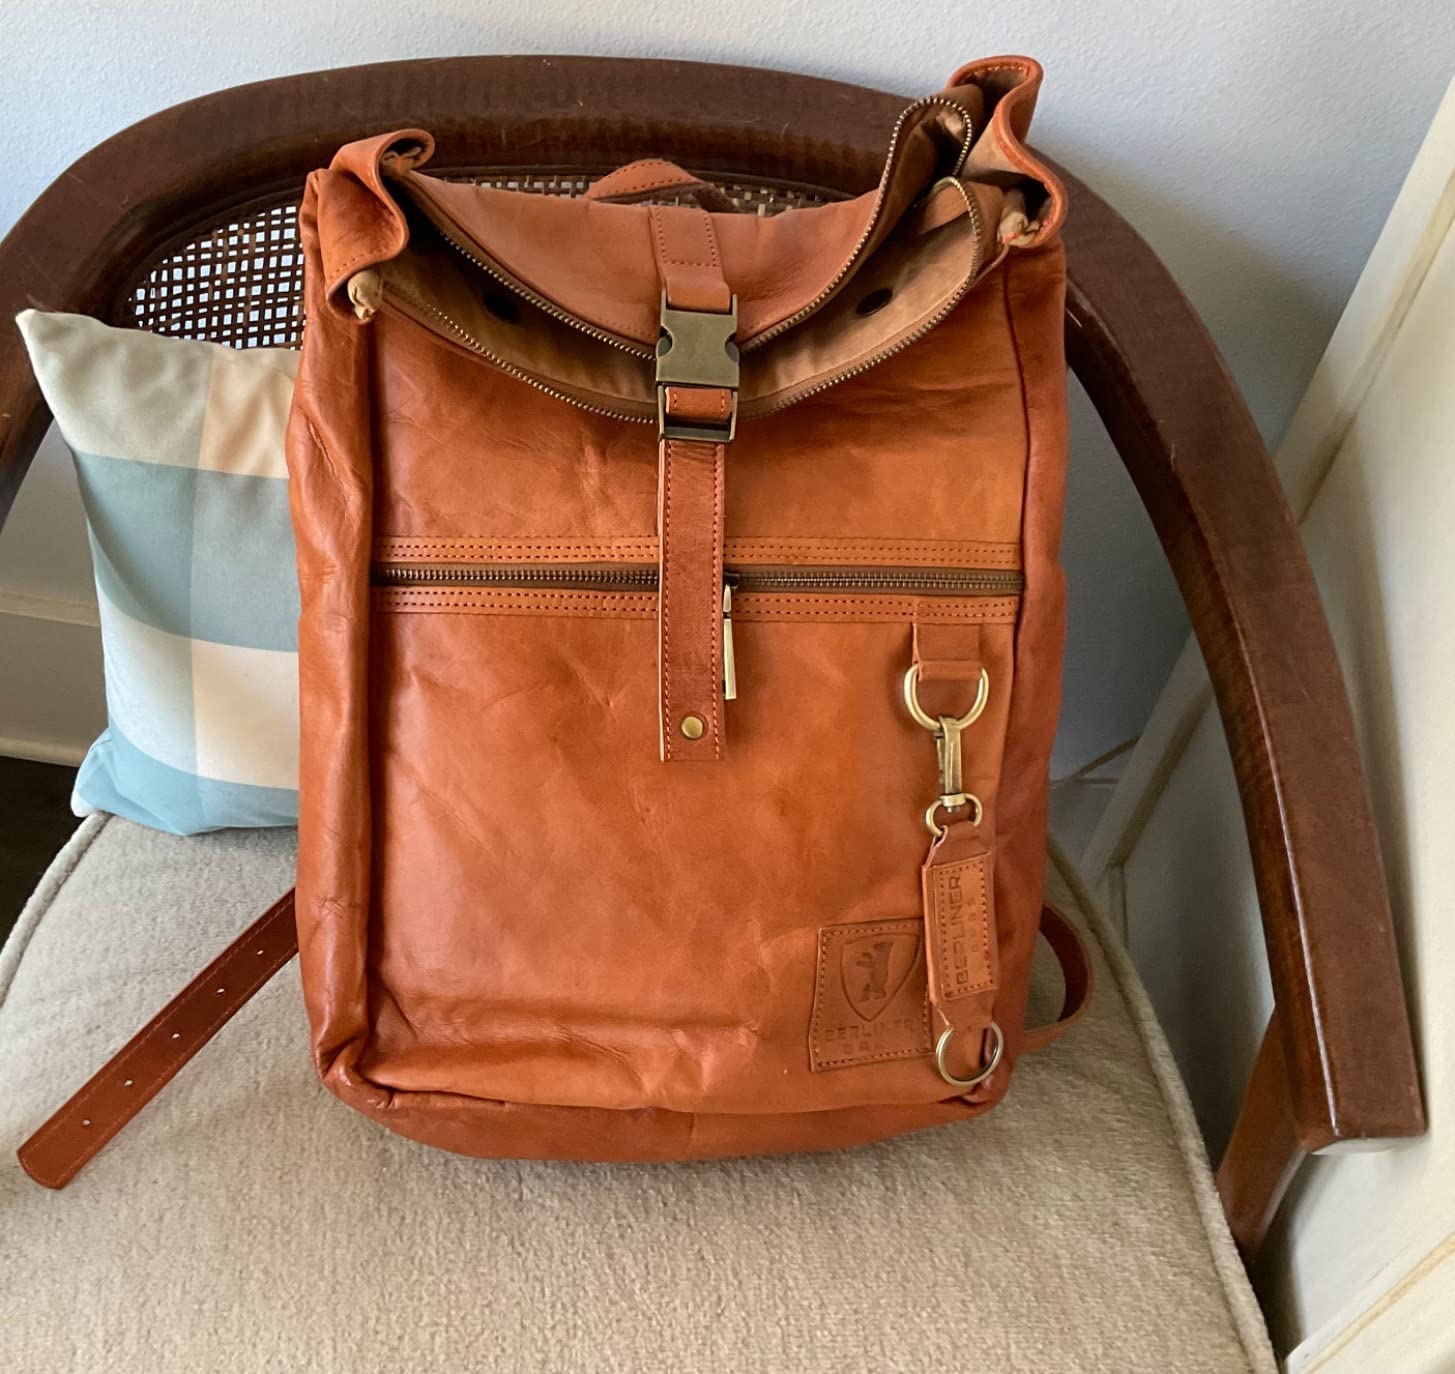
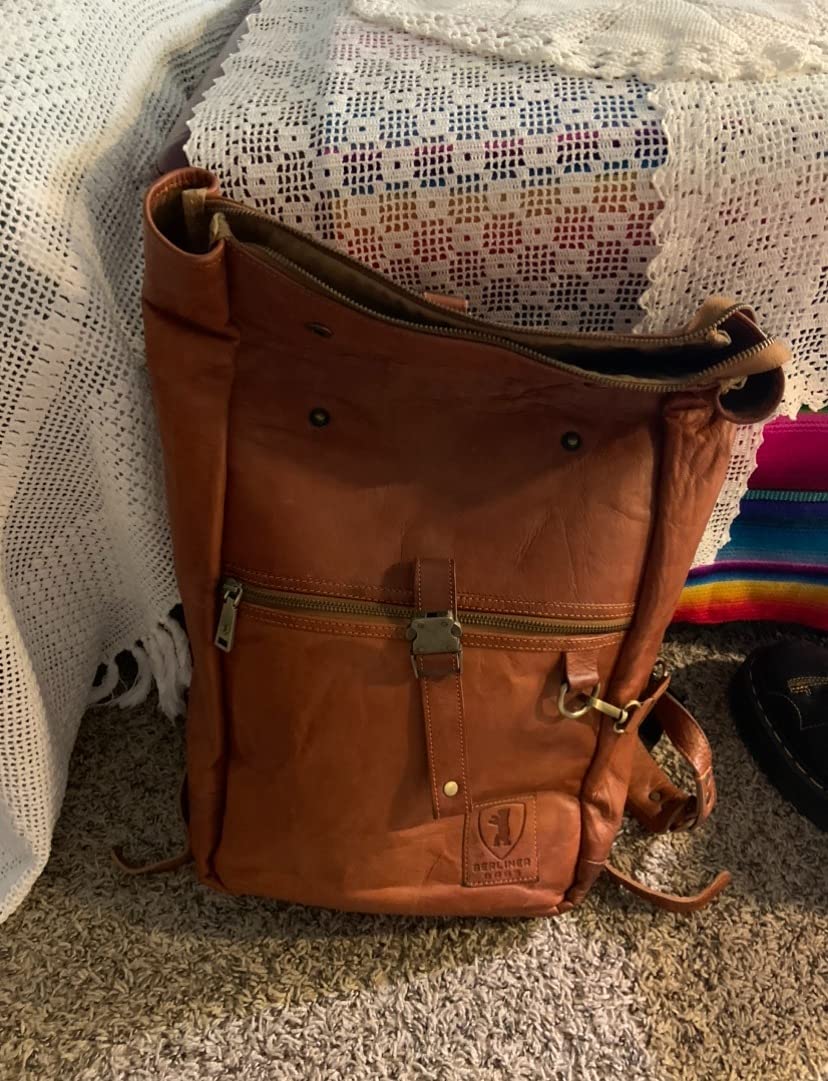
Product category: bag
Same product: yes